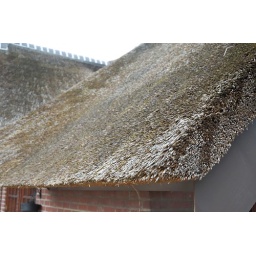
Thatch roof on a house at a swine farm in The Netherlands. Beth Stuever photo.